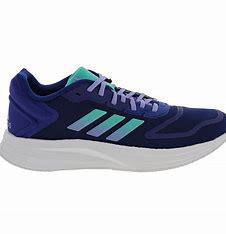
Brand: Adidas
Model: Duramo 10